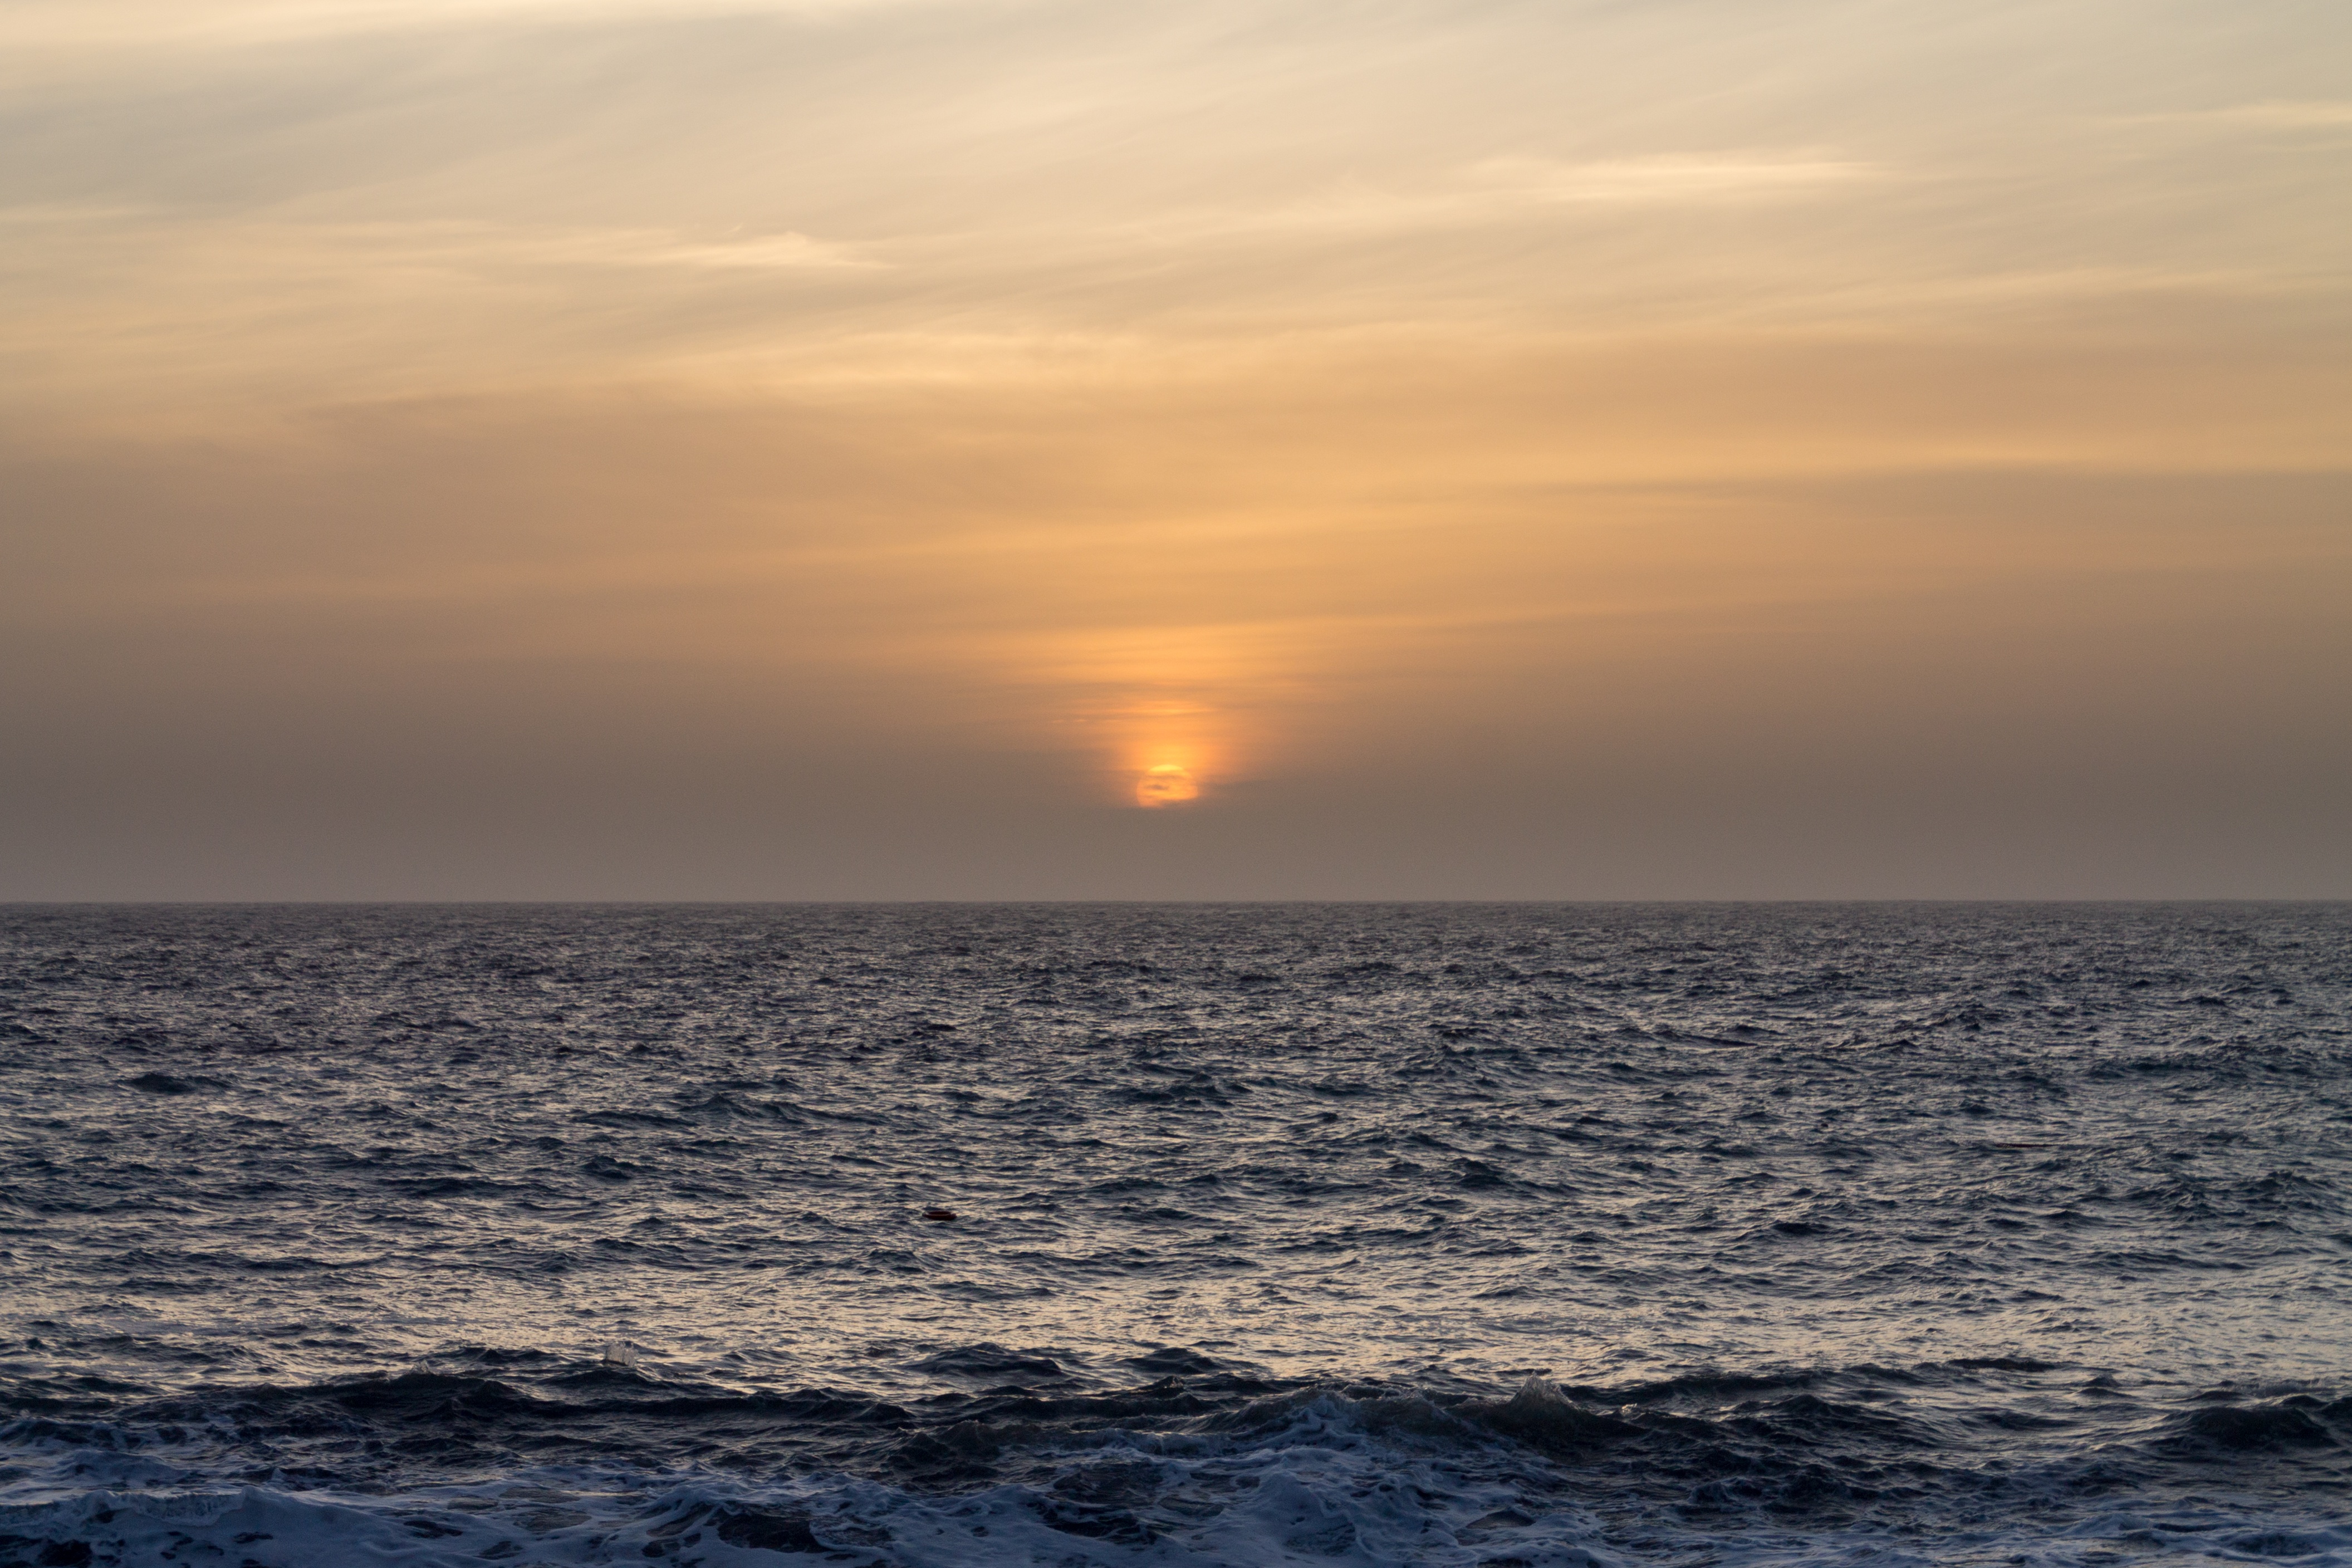
beach, sea, coast, ocean, horizon, cloud, sky, sun, sunrise, sunset, sunlight, morning, shore, wave, dawn, dusk, evening, body of water, afterglow, wind wave